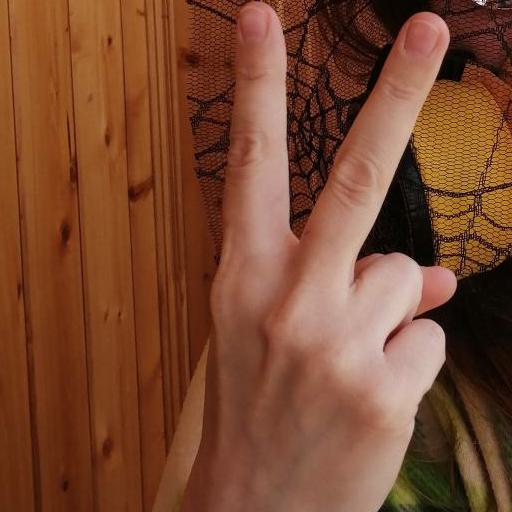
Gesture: peace_inverted